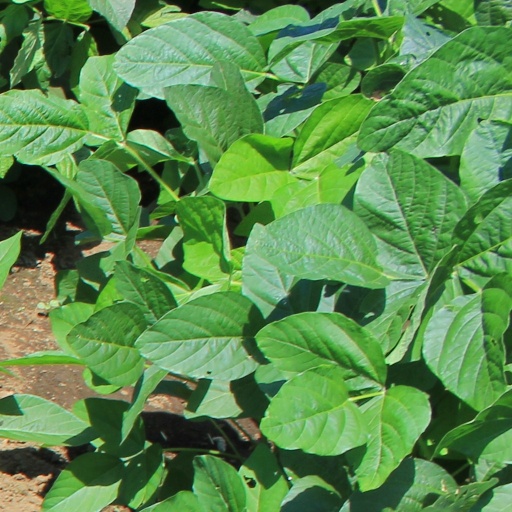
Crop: soybean